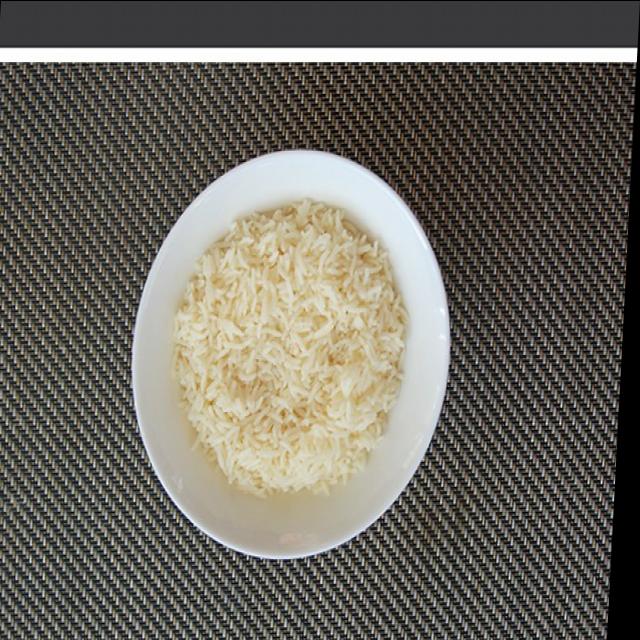
Dish: white_rice